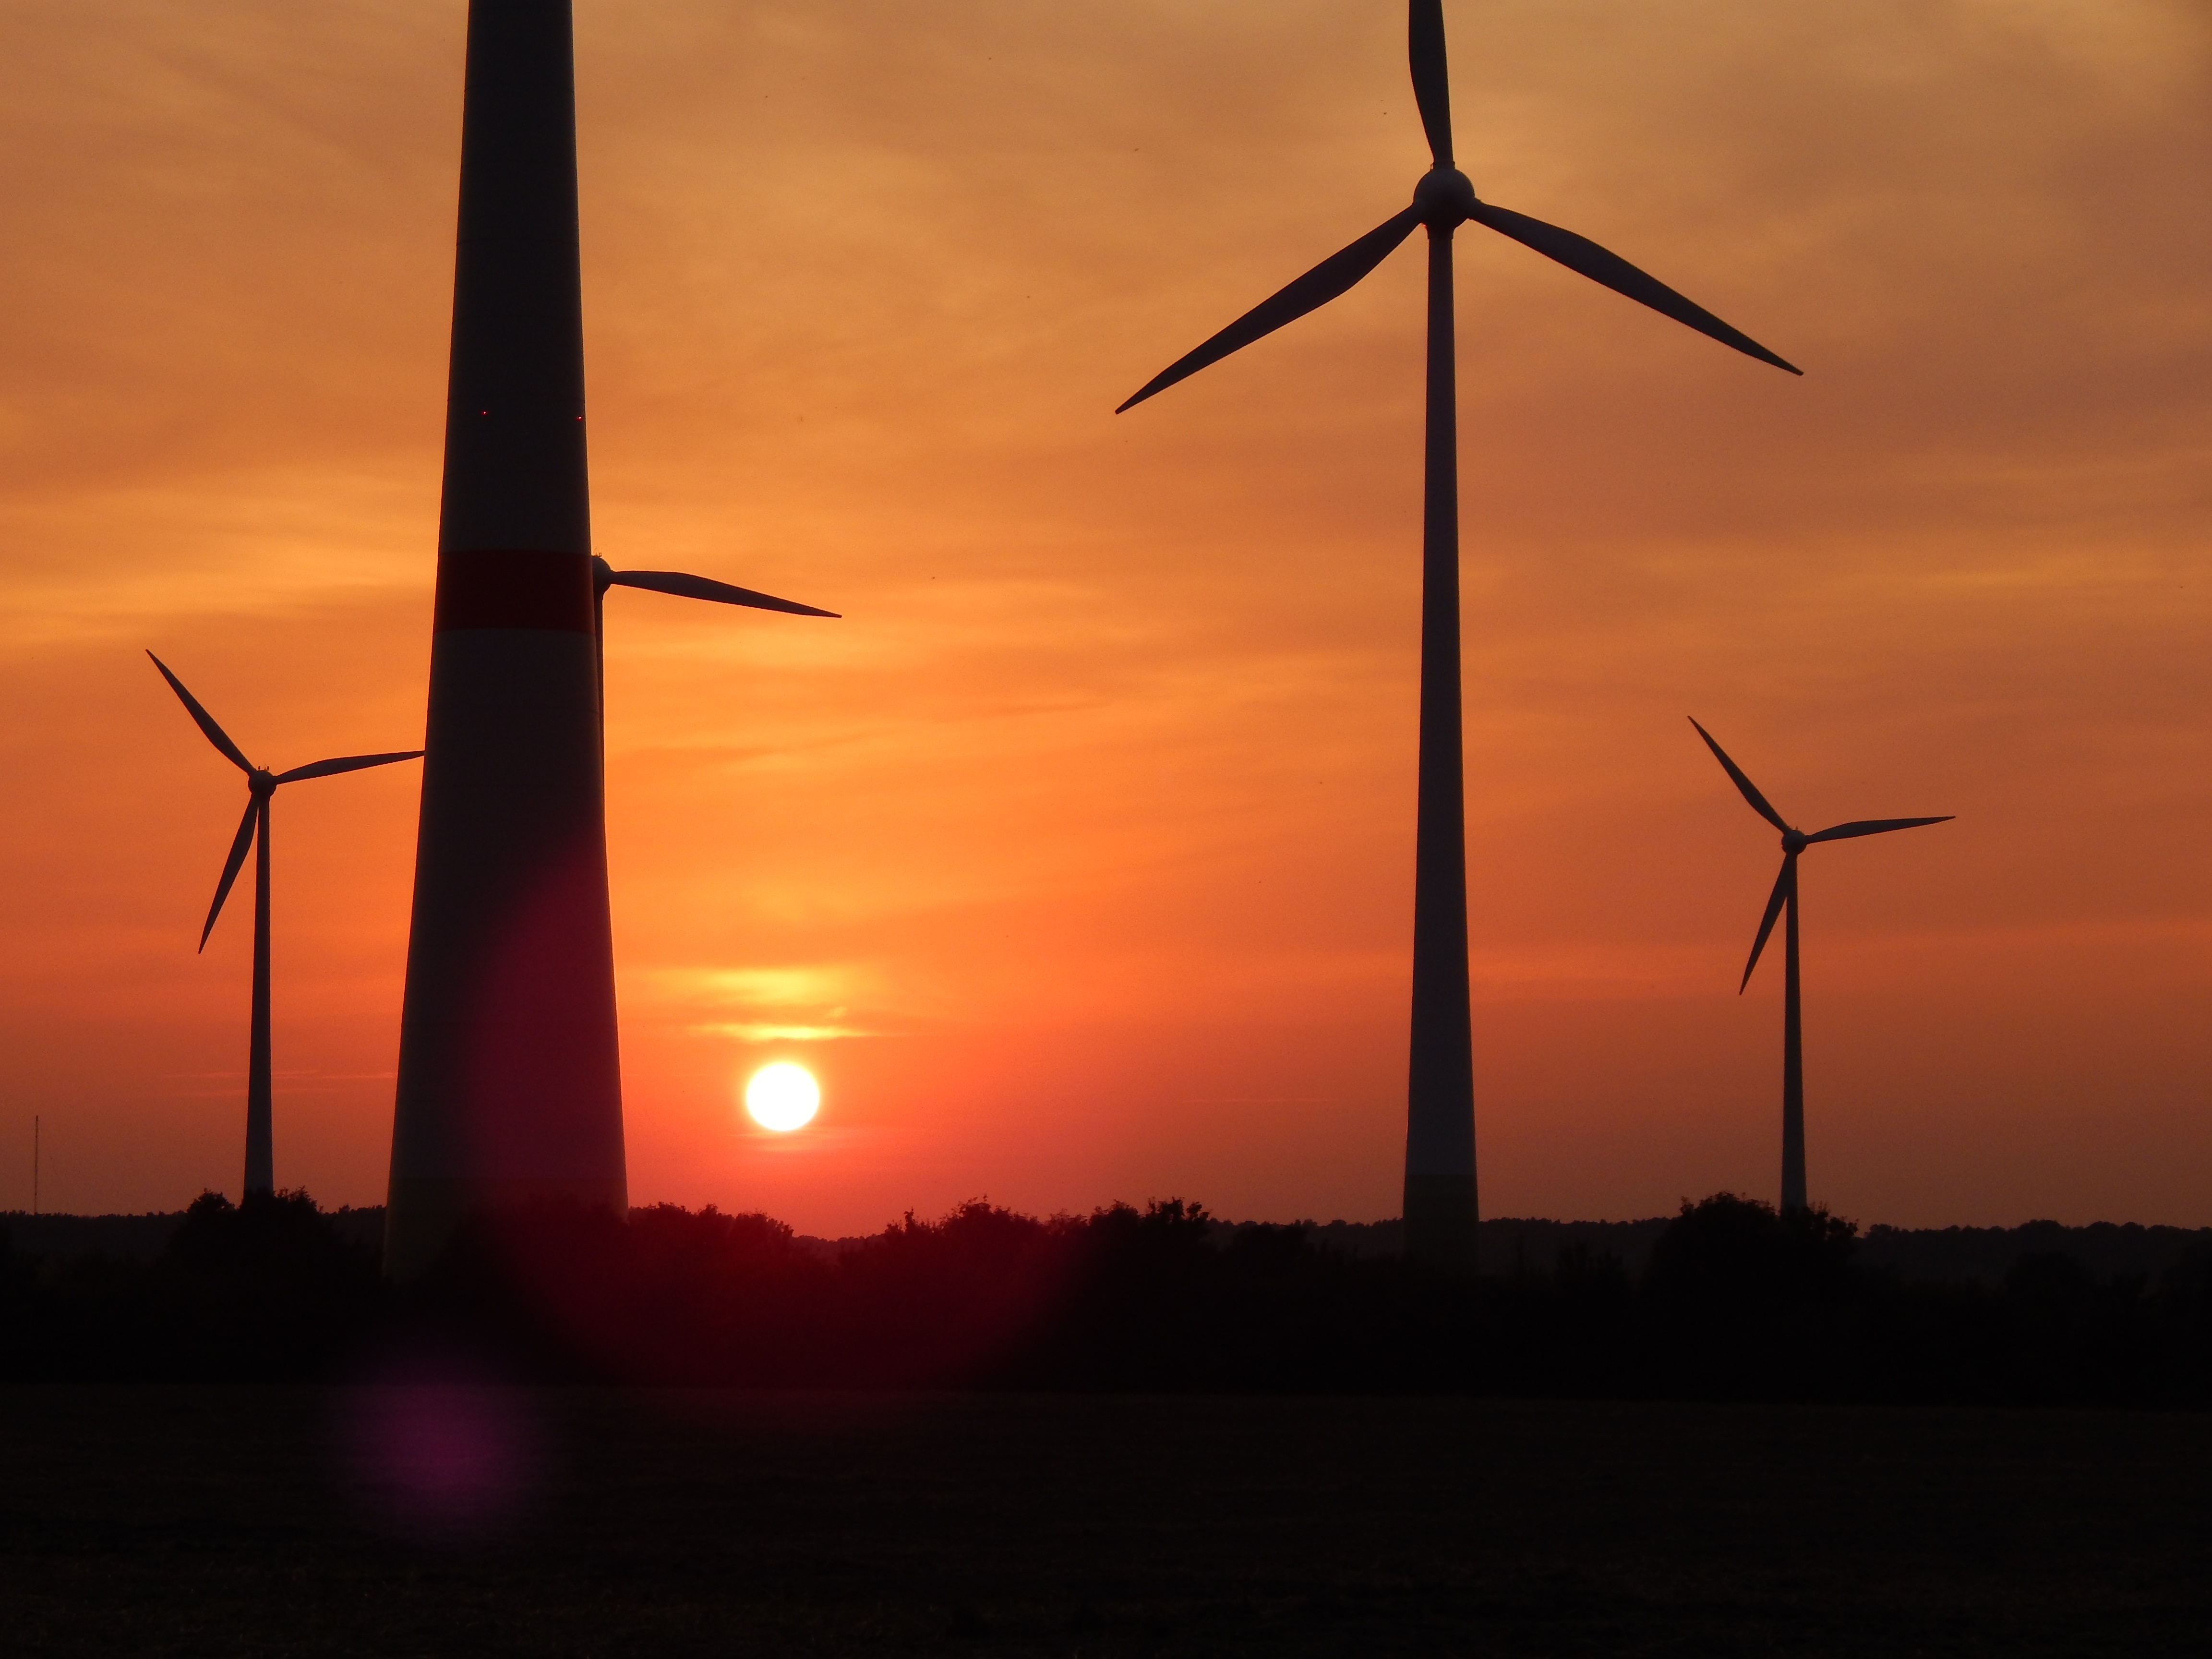
nature, sky, sunset, windmill, wind, dusk, romance, machine, wind turbine, electricity, wind energy, energy, clouds, mill, wind farm, wind park, afterglow, windr der